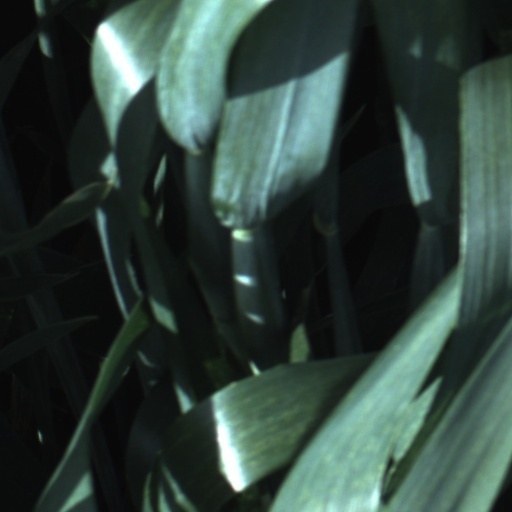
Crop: wheat